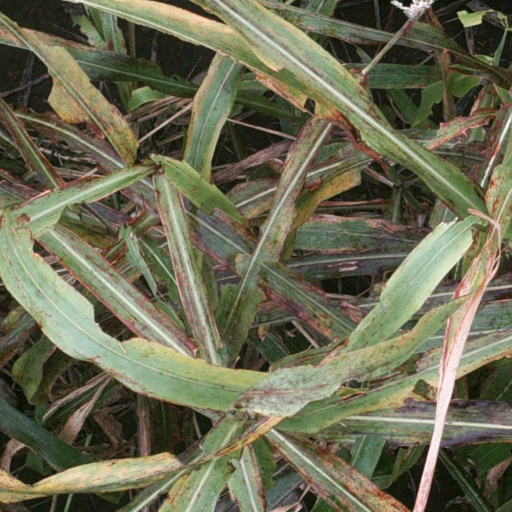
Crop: sorghum